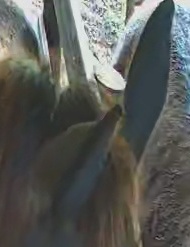
Face region: ears (position_of_ears)
Pain indicator: not_present